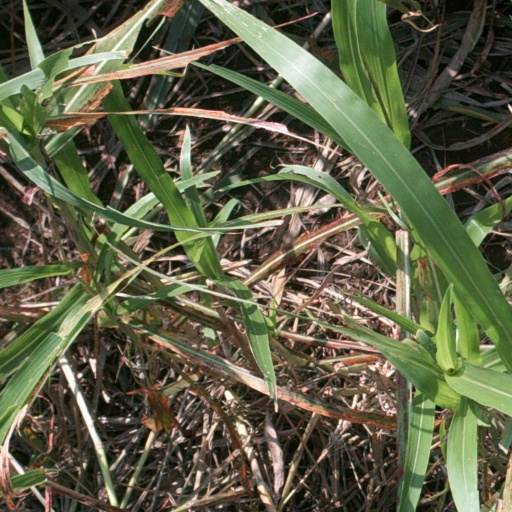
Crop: sorghum